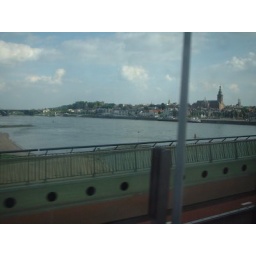
view from bridge over the Waal river, outside Nijmegen, taken from the train